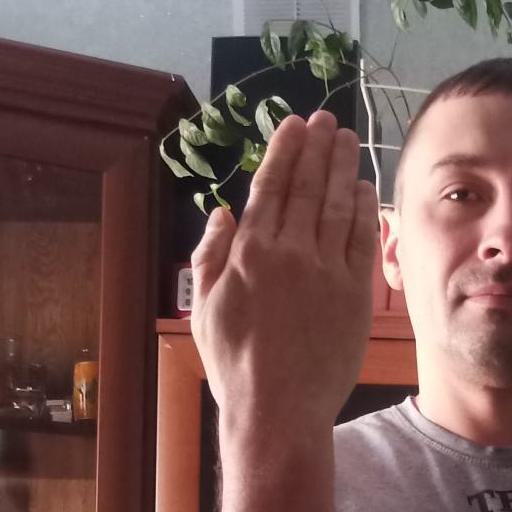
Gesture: stop_inverted